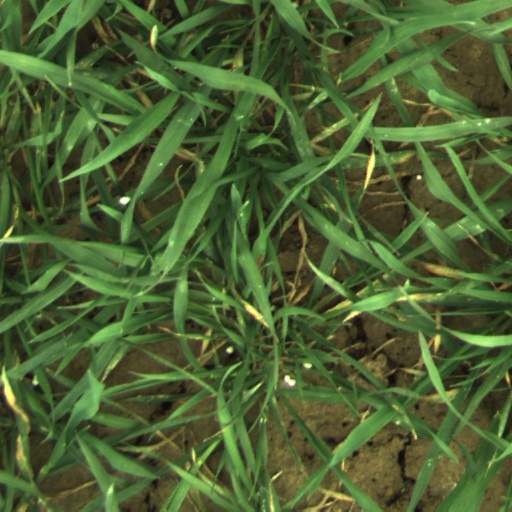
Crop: wheat